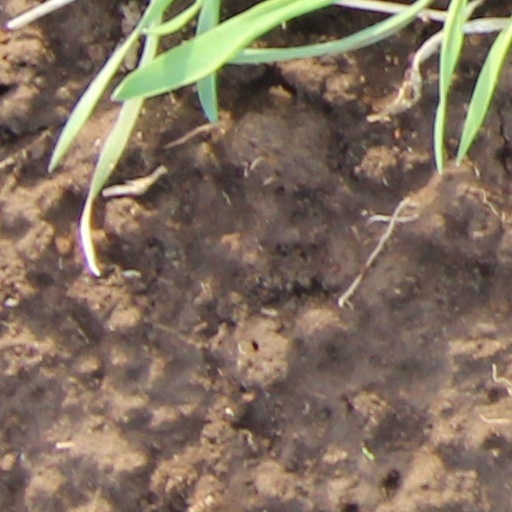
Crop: wheat